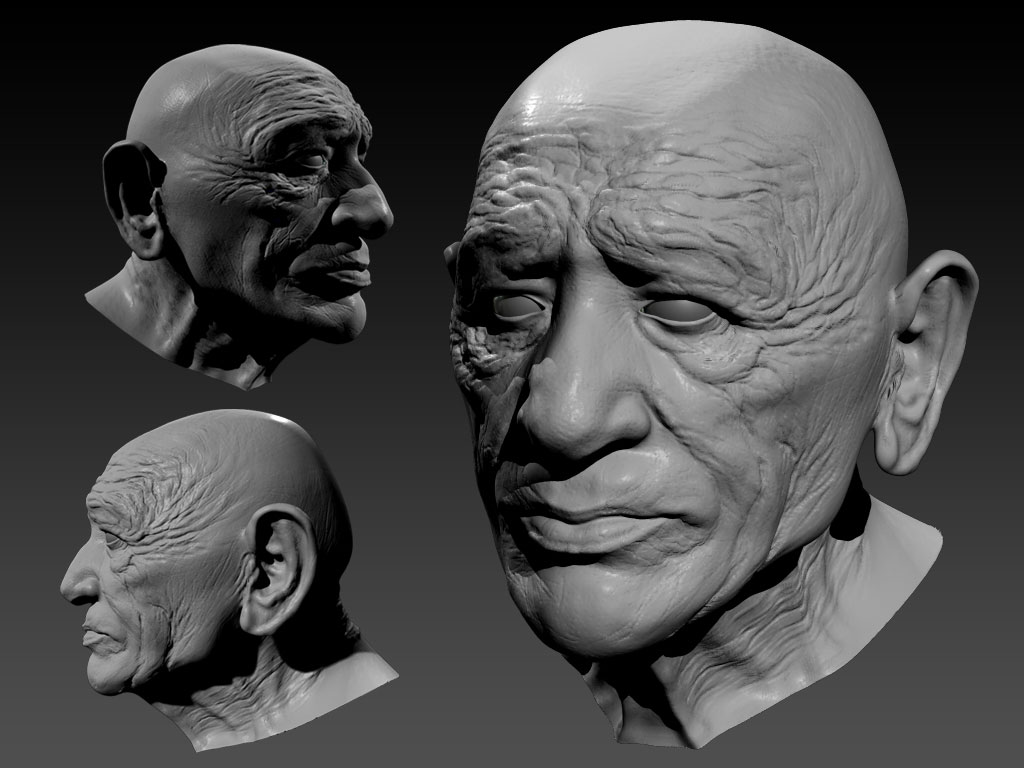
Portrait style: Real Portrait